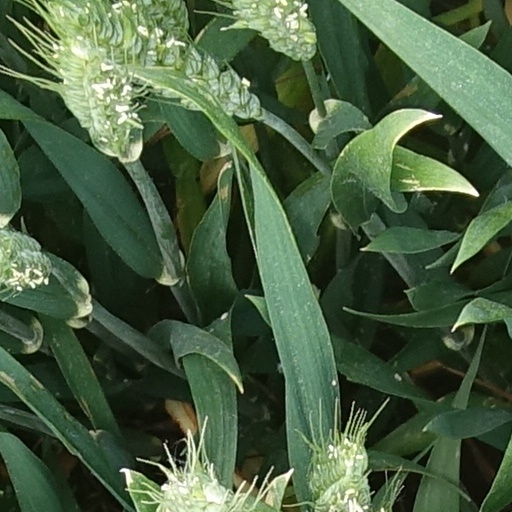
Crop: wheat